Combined Space Operations Center

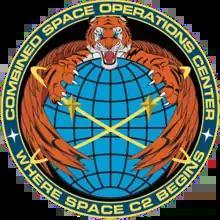
CSpOC Seal

The Combined Space Operations Center (CSpOC) is a U.S.–led multinational space operations center that provides command and control of space forces for the United States Space Command under the United States Space Force component field command United States Space Forces – Space. The CSpOC is located at Vandenberg Space Force Base.